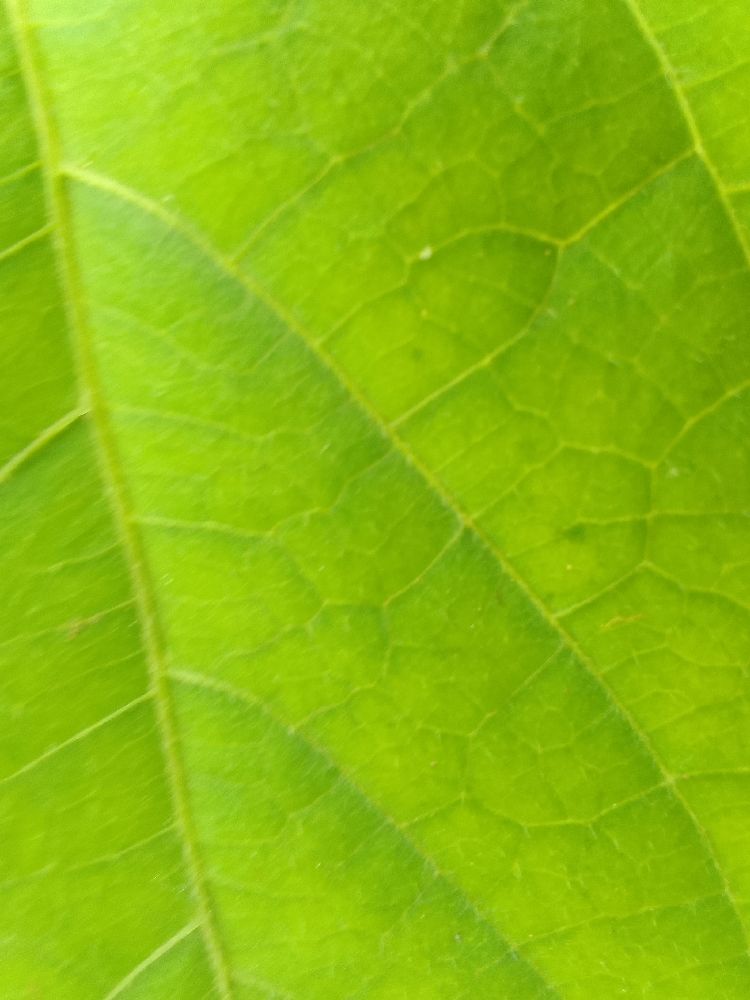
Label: healthy